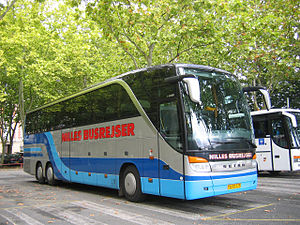
Setra
Setra S 416 HDH
Setra er et busvaremærke tilhørende Daimler-selskabet EvoBus. Navnet kommer af ordet „selbsttragend“.